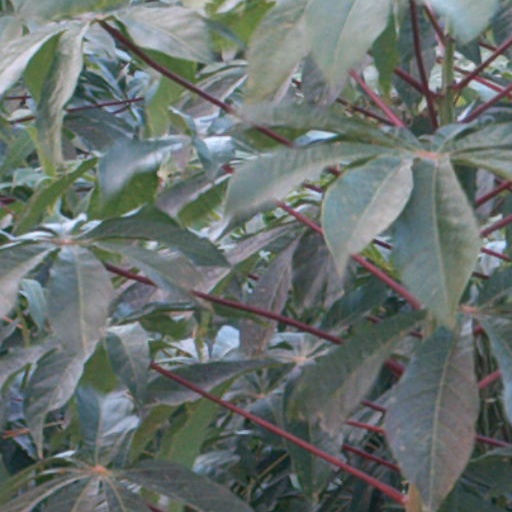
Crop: cassava